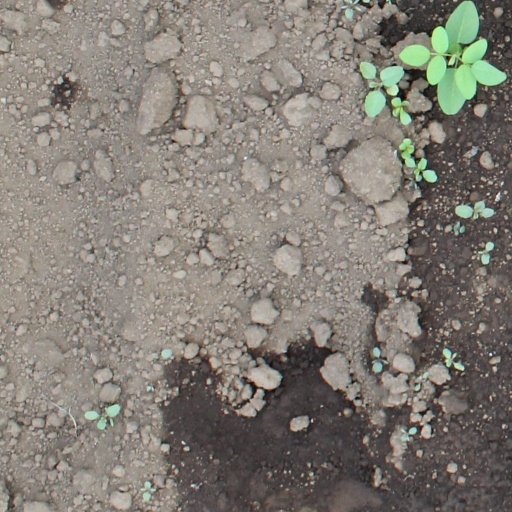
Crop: soybean